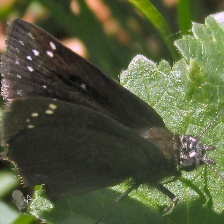
Species: SOOTYWING